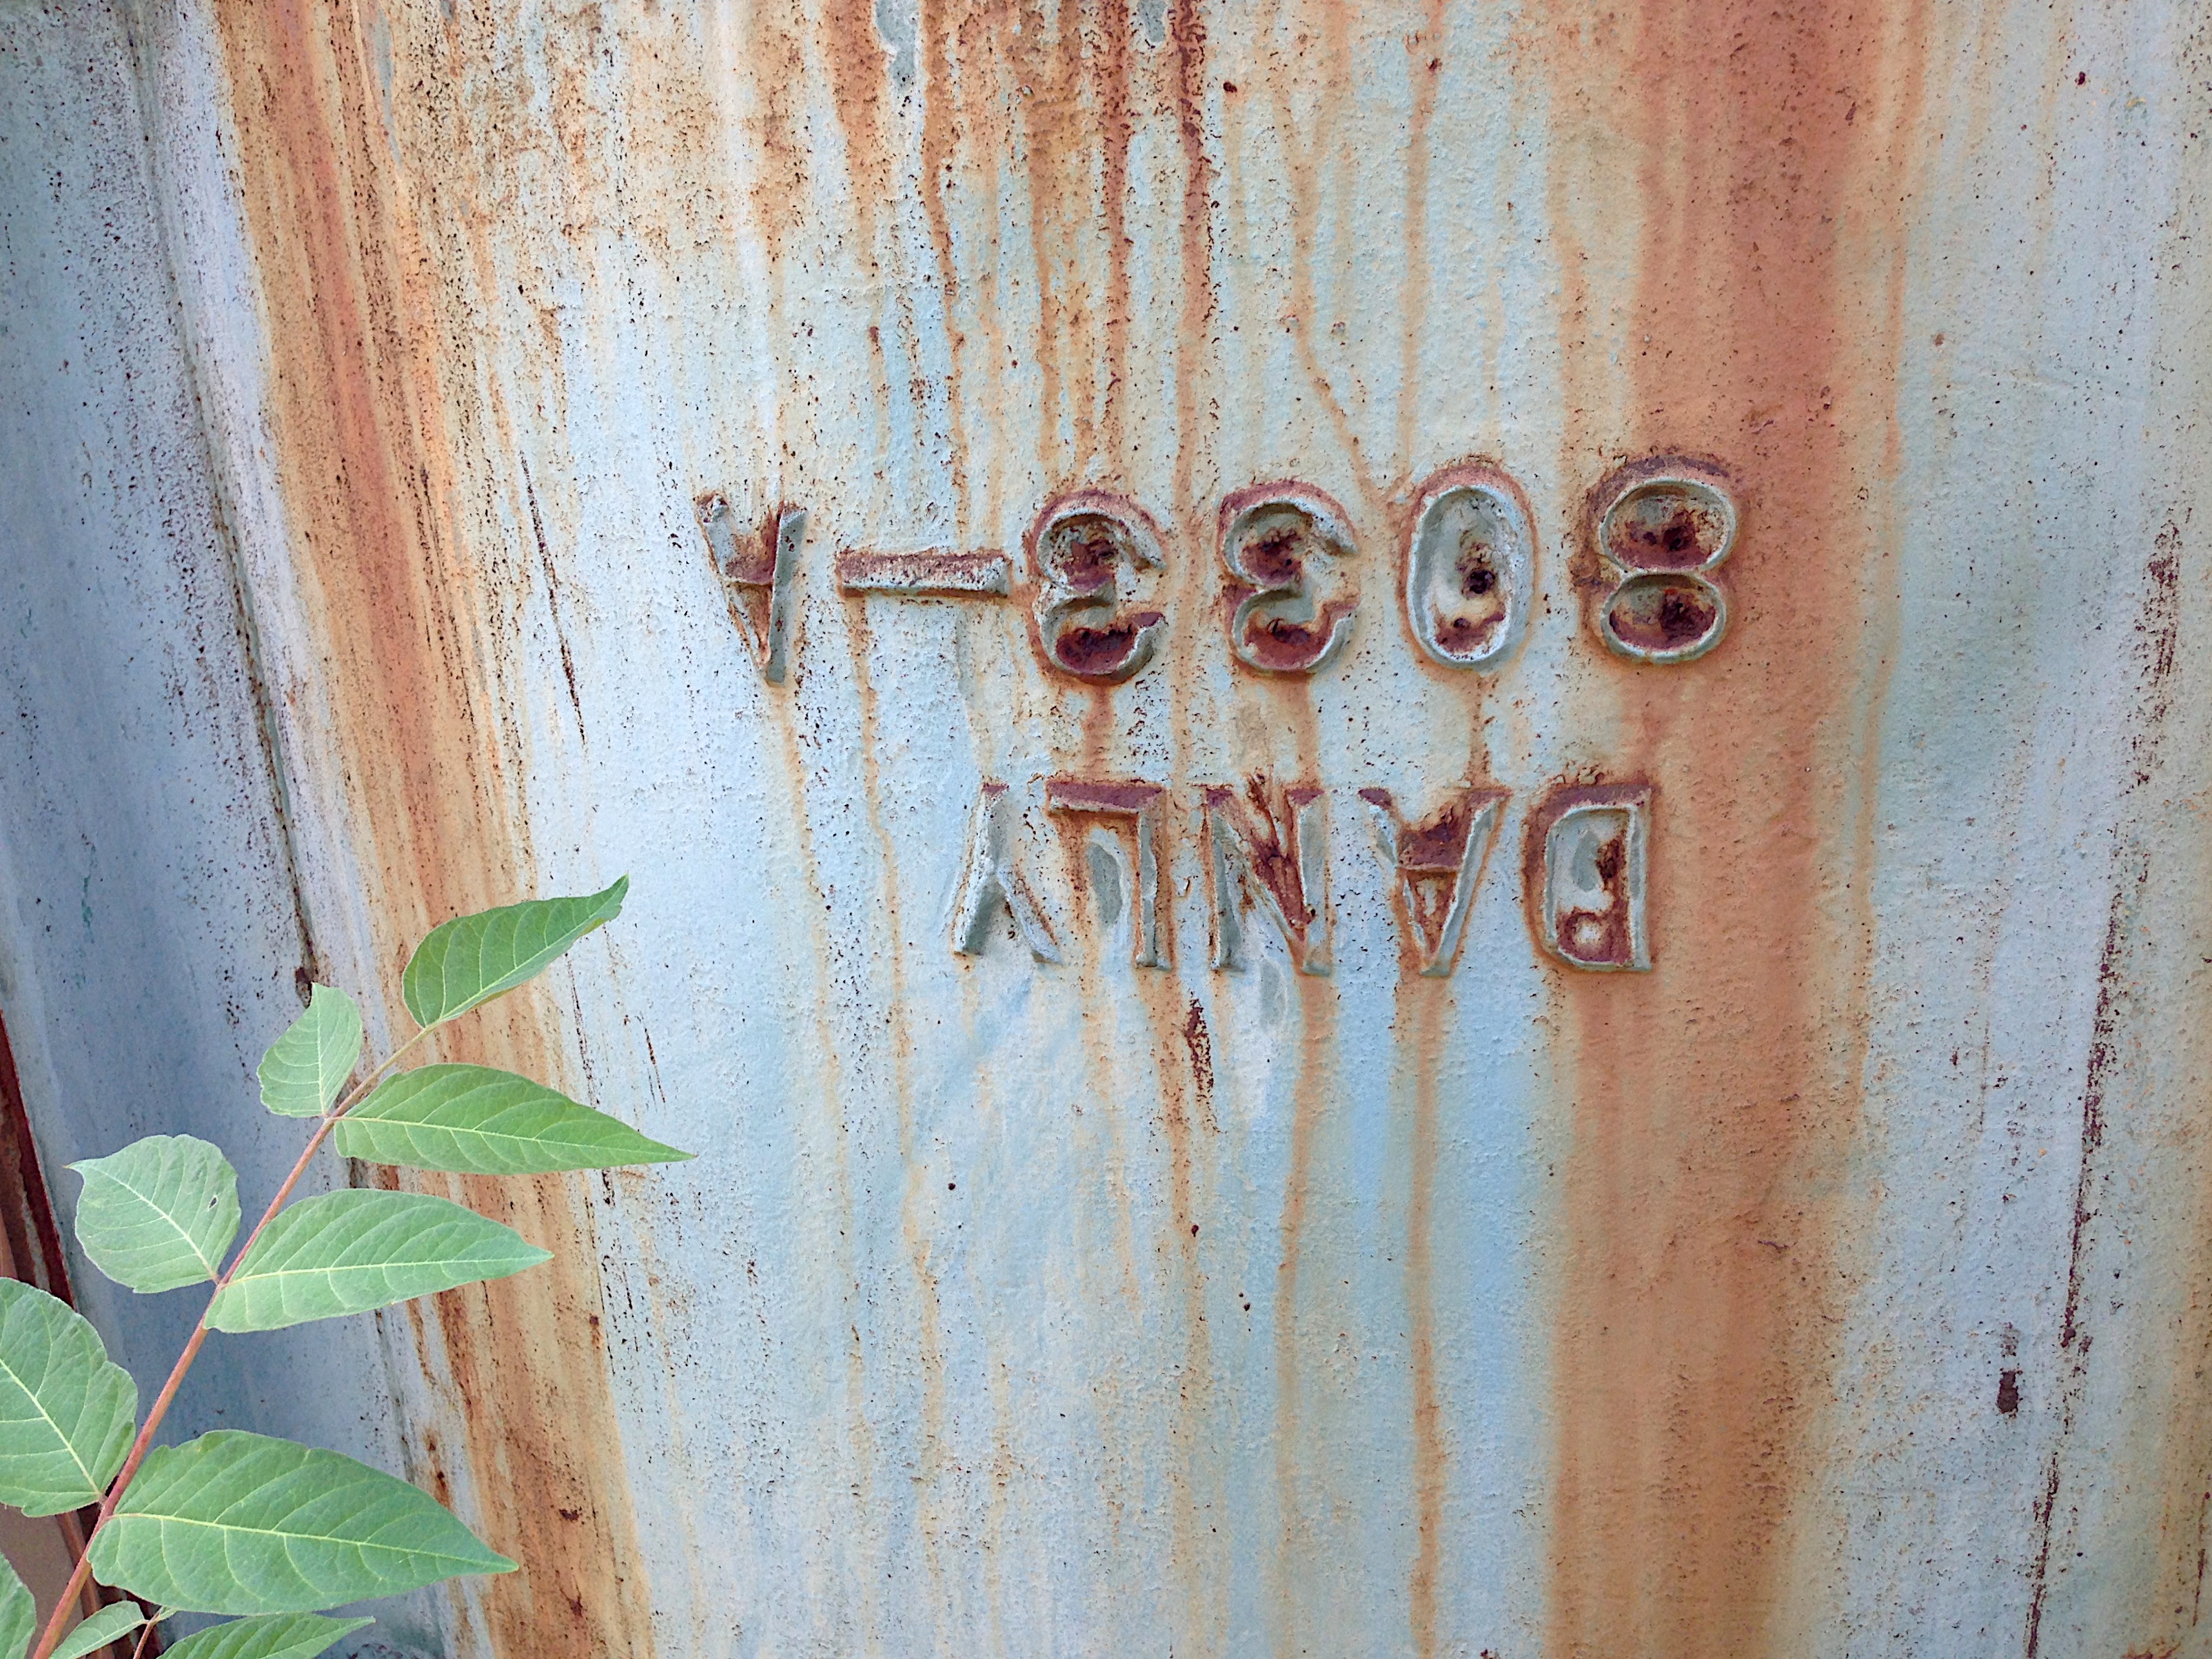
wood, wall, color, graffiti, painting, art, sketch, drawing, mural, raildog, modern art, acrylic paint